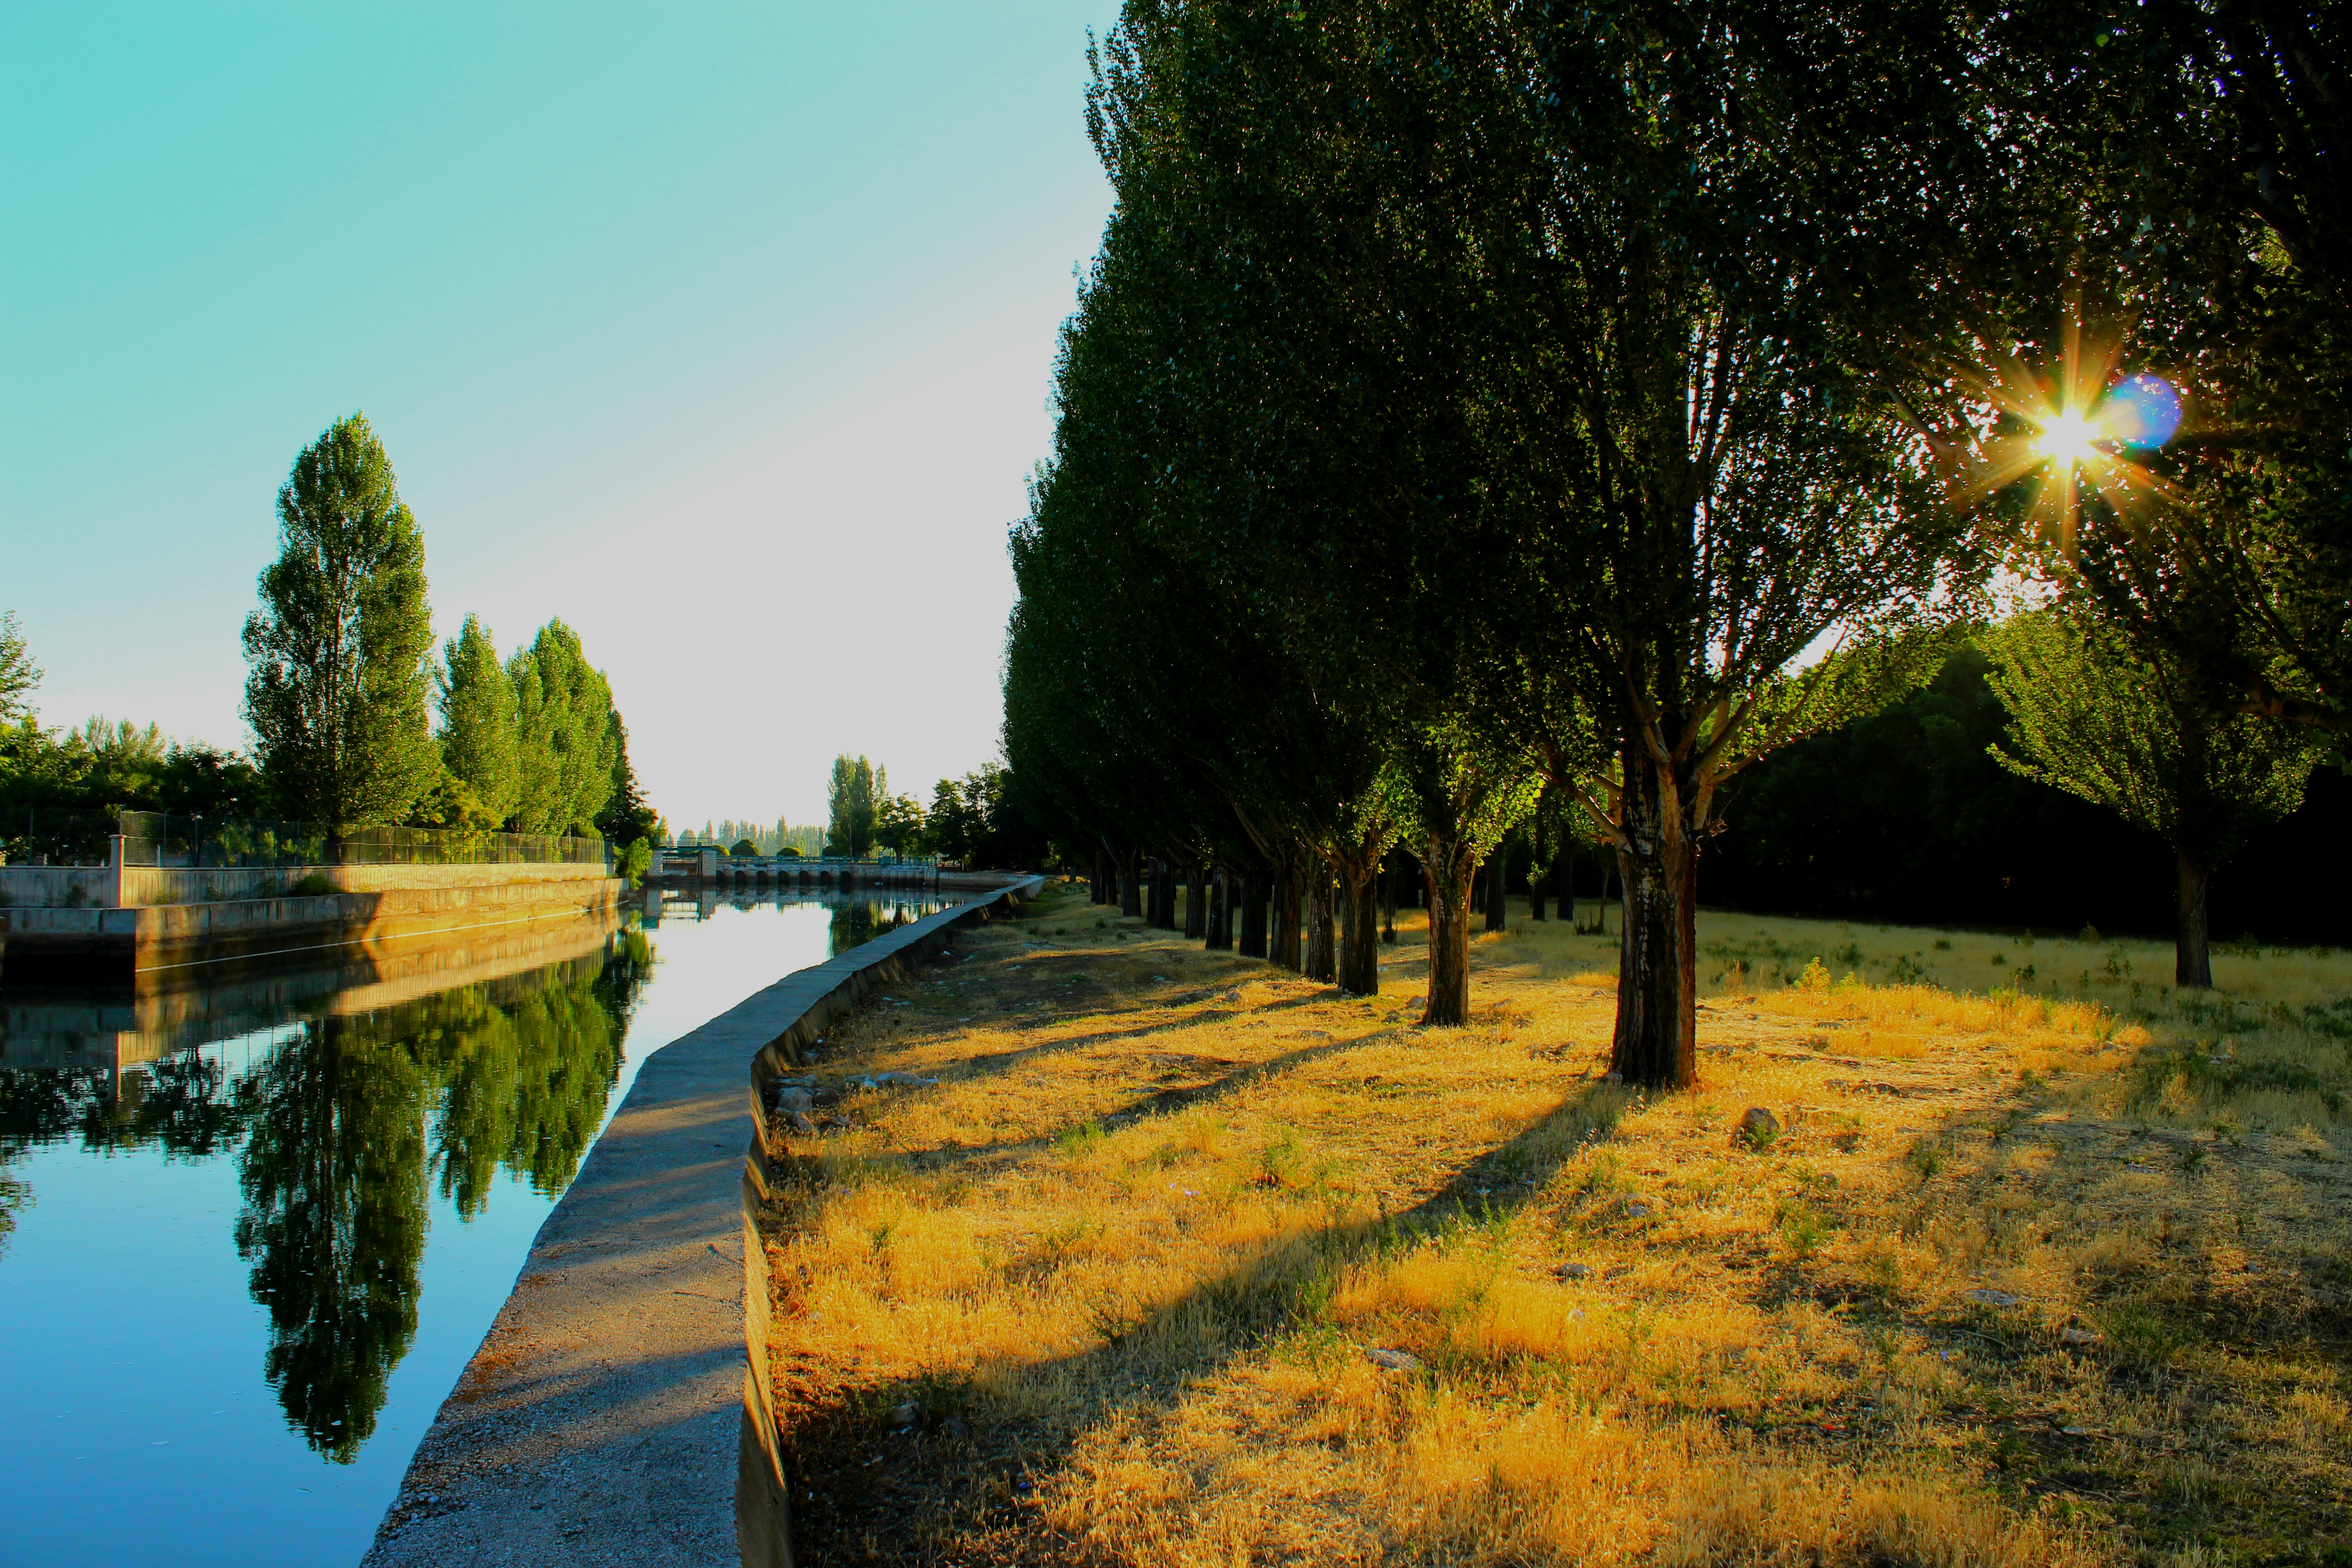
landscape, tree, nature, grass, sunlight, morning, leaf, flower, river, dusk, evening, reflection, autumn, park, season, waterway, channel, konya, woody plant